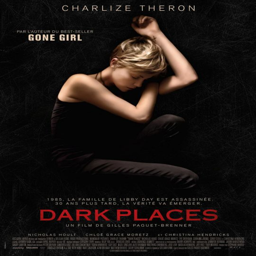
the first poster for book with actor , from novelist .